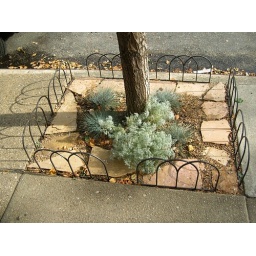
a cute tiny yuppie yard in a sidewalk square